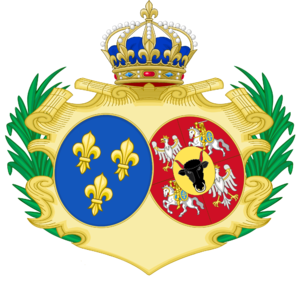
Frankrigs dronninger / Huset Capet / Huset Bourbon
Dette er en liste over de kvinder, der har været dronninger eller kejserinder i det franske monarki. Alle Frankrigs monarker var mandlige, selvom nogle kvinder har styret Frankrig som regenter.